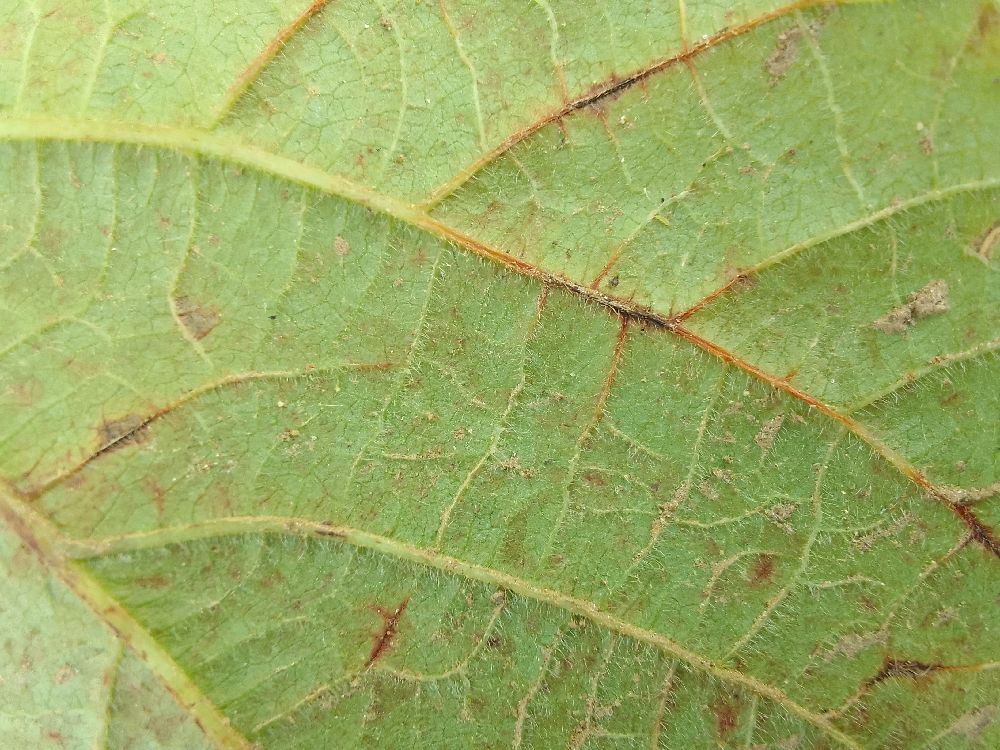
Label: anthracnose